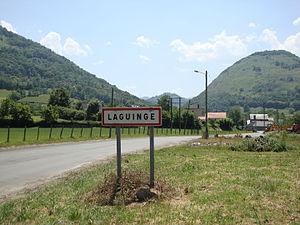
Laguinge est une ancienne commune française du département des Pyrénées-Atlantiques. Le 22 mars 1842, la commune fusionne avec Restoue pour former la nouvelle commune de Laguinge-Restoue.
Laguinge-Restoue est une commune française, située dans le département des Pyrénées-Atlantiques en région Nouvelle-Aquitaine.